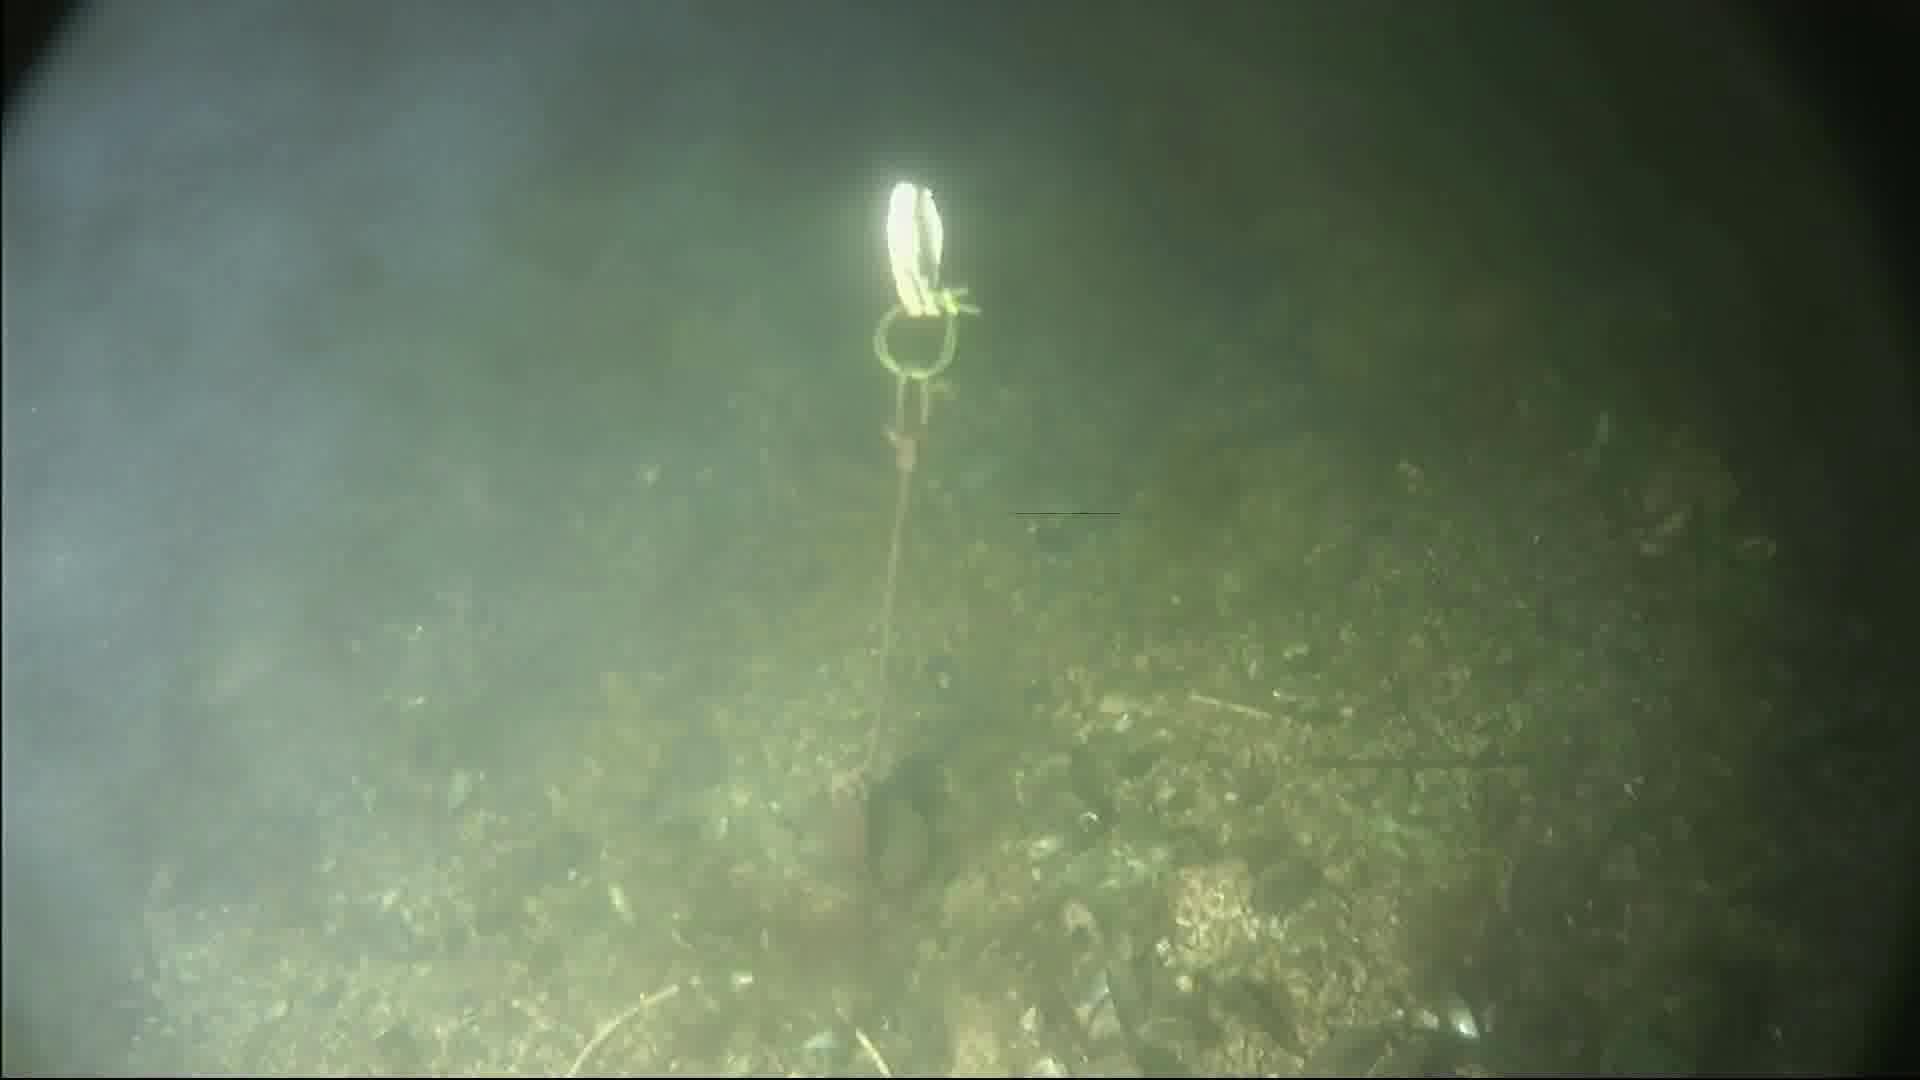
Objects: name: crab